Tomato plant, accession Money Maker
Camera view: horizontal (90 deg, fisheye); turntable rotation: 180 degrees
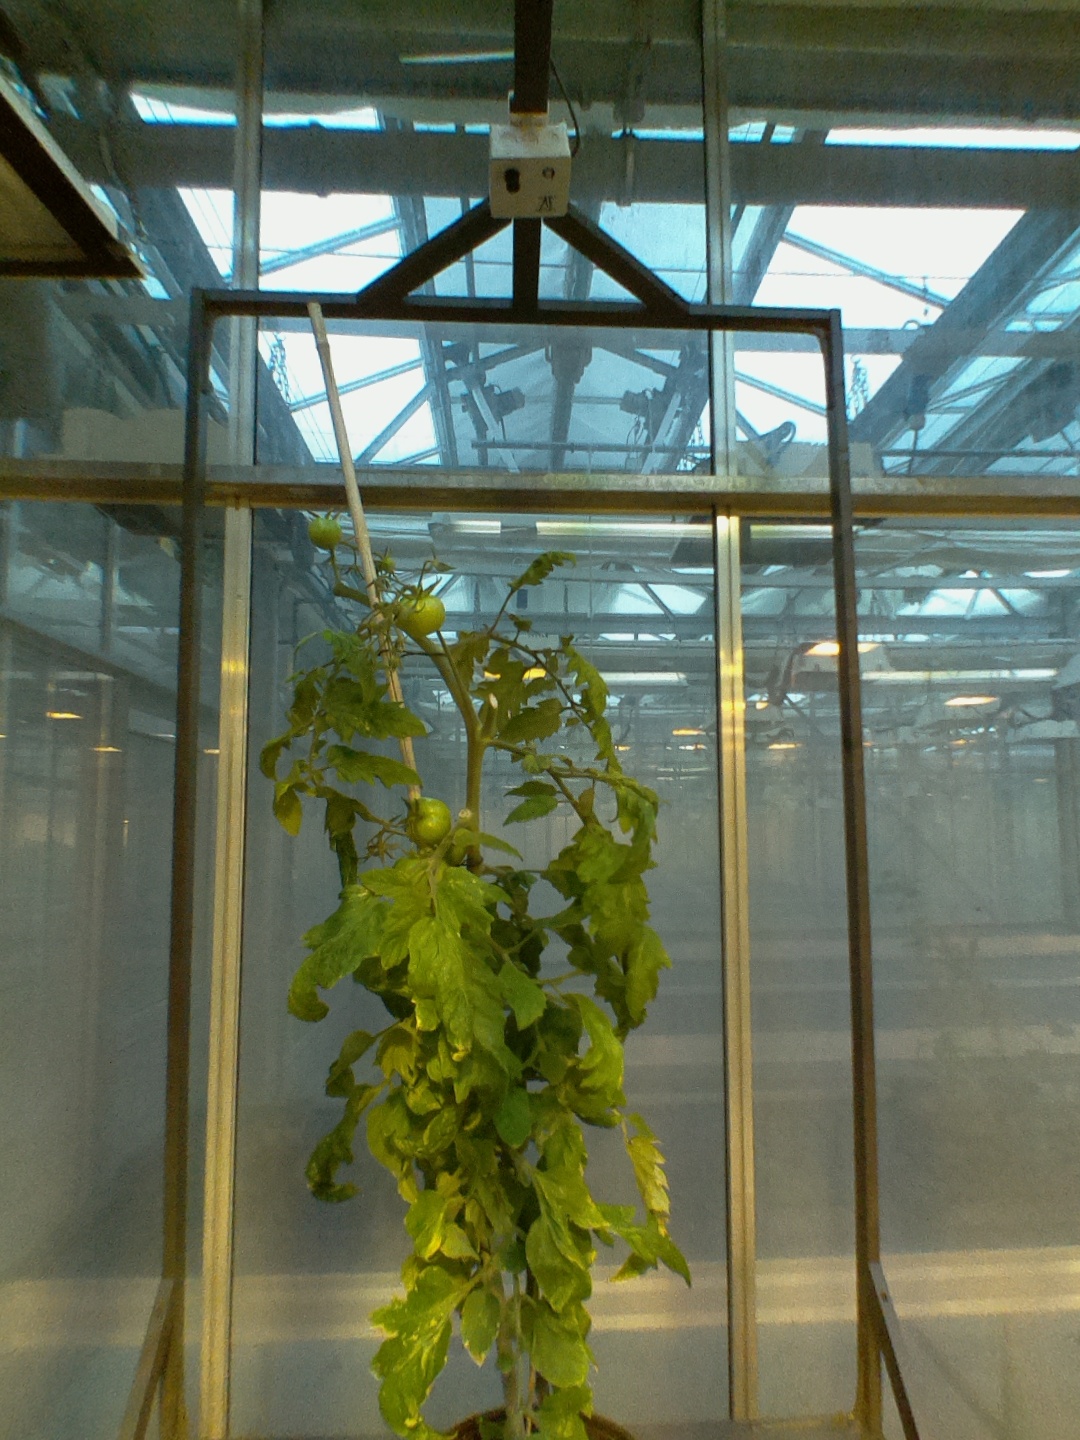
BBCH growth stage 79: 90% -100% of final fruit size